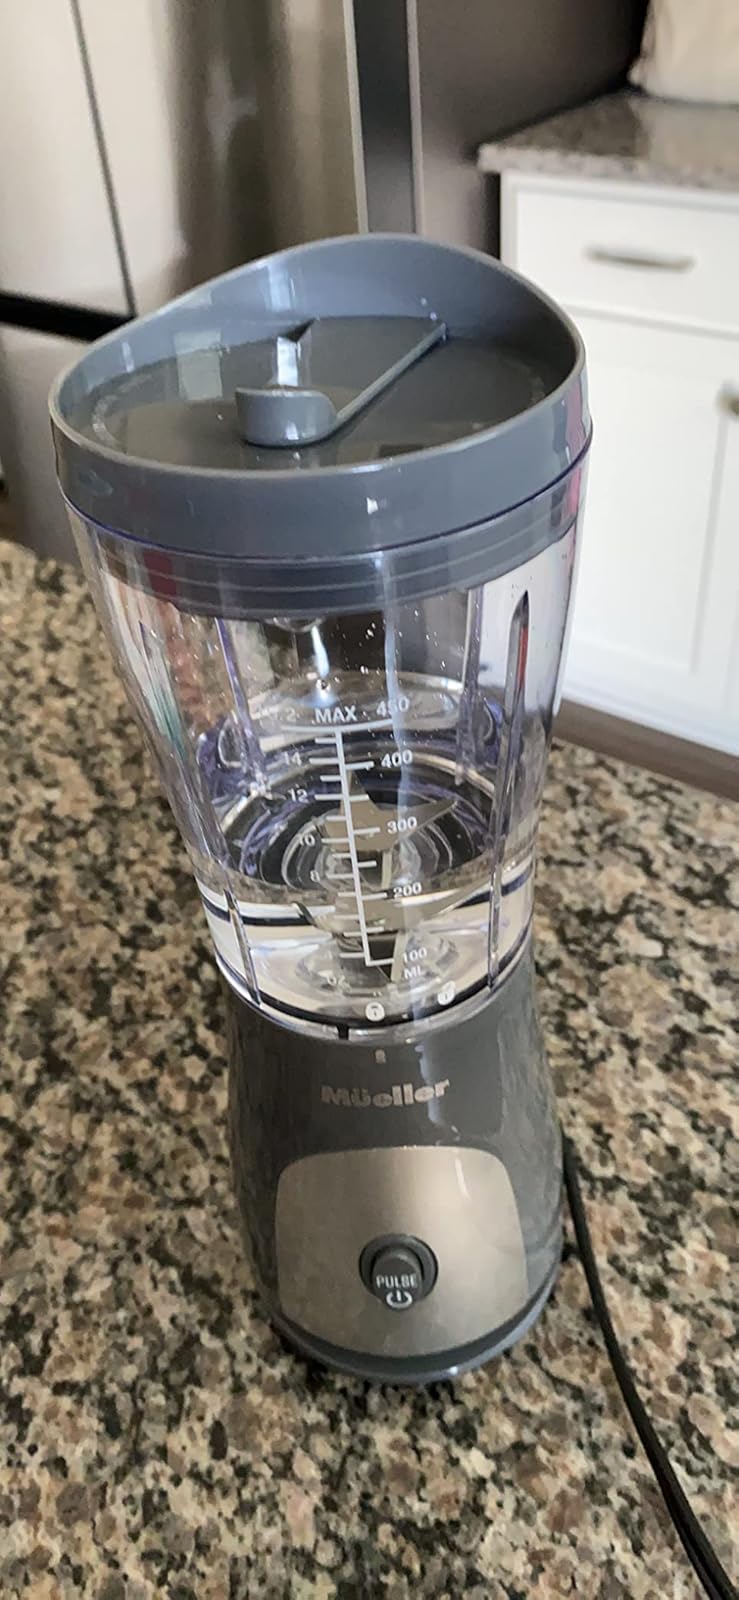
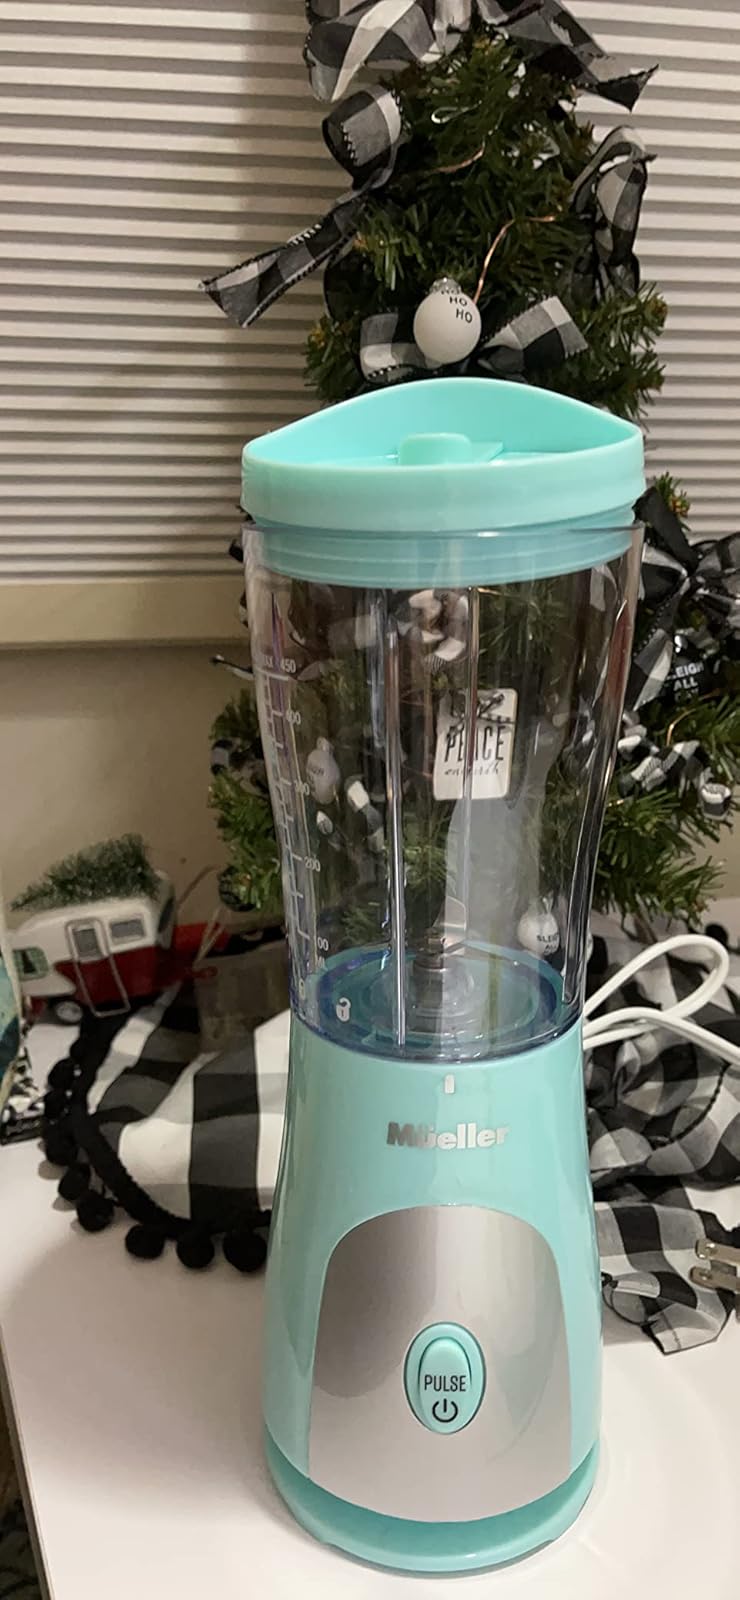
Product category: items_blender
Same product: no